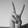
ASL letter: V